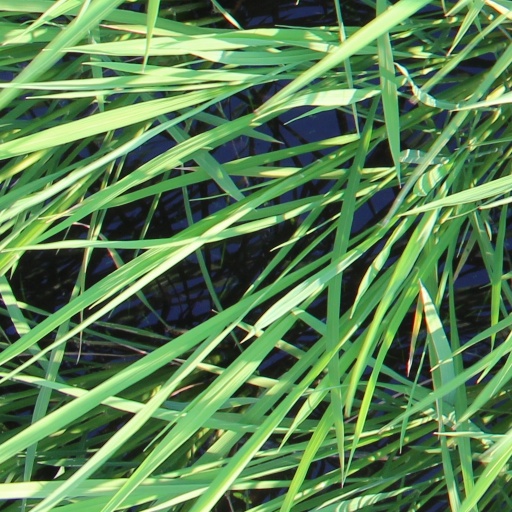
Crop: rice